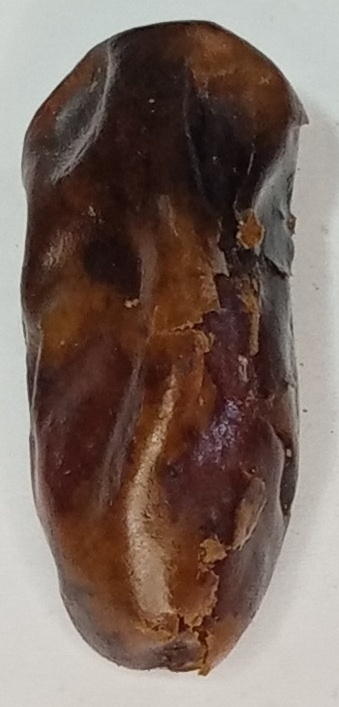
Variety: gajar
Size: large
Grade: grade-2